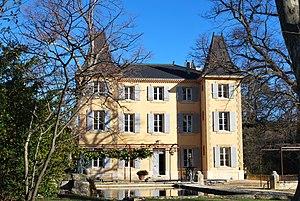
Château de La Brillanne à Puyricard
La liste des châteaux et bastides des Bouches-du-Rhône recense de manière non exhaustive les mottes castrales ou château de terre, les châteaux, château fort ou château de plaisance, les châteaux viticoles, les maisons fortes, les bastides bourgeoises situés dans le département français des Bouches-du-Rhône. Il est fait état des inscriptions et classements au titre des monuments historiques.